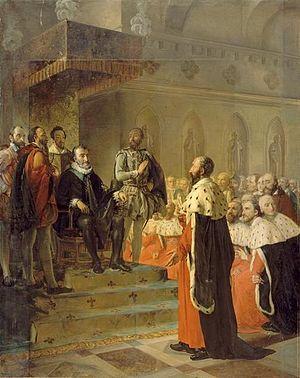
L'assemblée des notables est, dans le royaume de France, une assemblée consultée par le roi au sujet de questions concernant le royaume et dont les membres sont désignés par lui. Elle a porté de nombreux noms et l'expression « notables » apparaît avec l'assemblée réunie à Rouen en 1596.
24 janvier : Mayenne et Joyeuse reconnaissent Henri IV au traité de Folembray. Le ralliement des Guise, d’Henri de Joyeuse et de quelques autres leaders coûte plus de dix millions de livres, soit la moitié du budget annuel de la monarchie vers 1600.